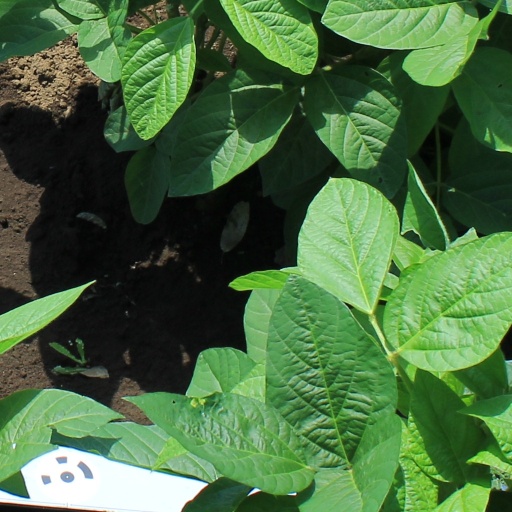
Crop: soybean